Friedrich Spee

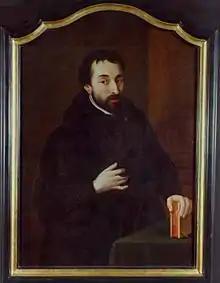
Contemporary portrait

Friedrich Spee (also "Friedrich Spee von Langenfeld"; February 25, 1591 – August 7, 1635) was a German Jesuit priest, professor, and poet, most well known as a forceful opponent of witch trials and one who was an insider writing from the epicenter of the European witch-phobia. Spee argued strongly against the use of torture, and as an eyewitness he gathered a book full of details regarding its cruelty and unreliability. He wrote, "Torture has the power to create witches where none exist."